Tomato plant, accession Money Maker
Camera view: bottom (45 deg); turntable rotation: 90 degrees
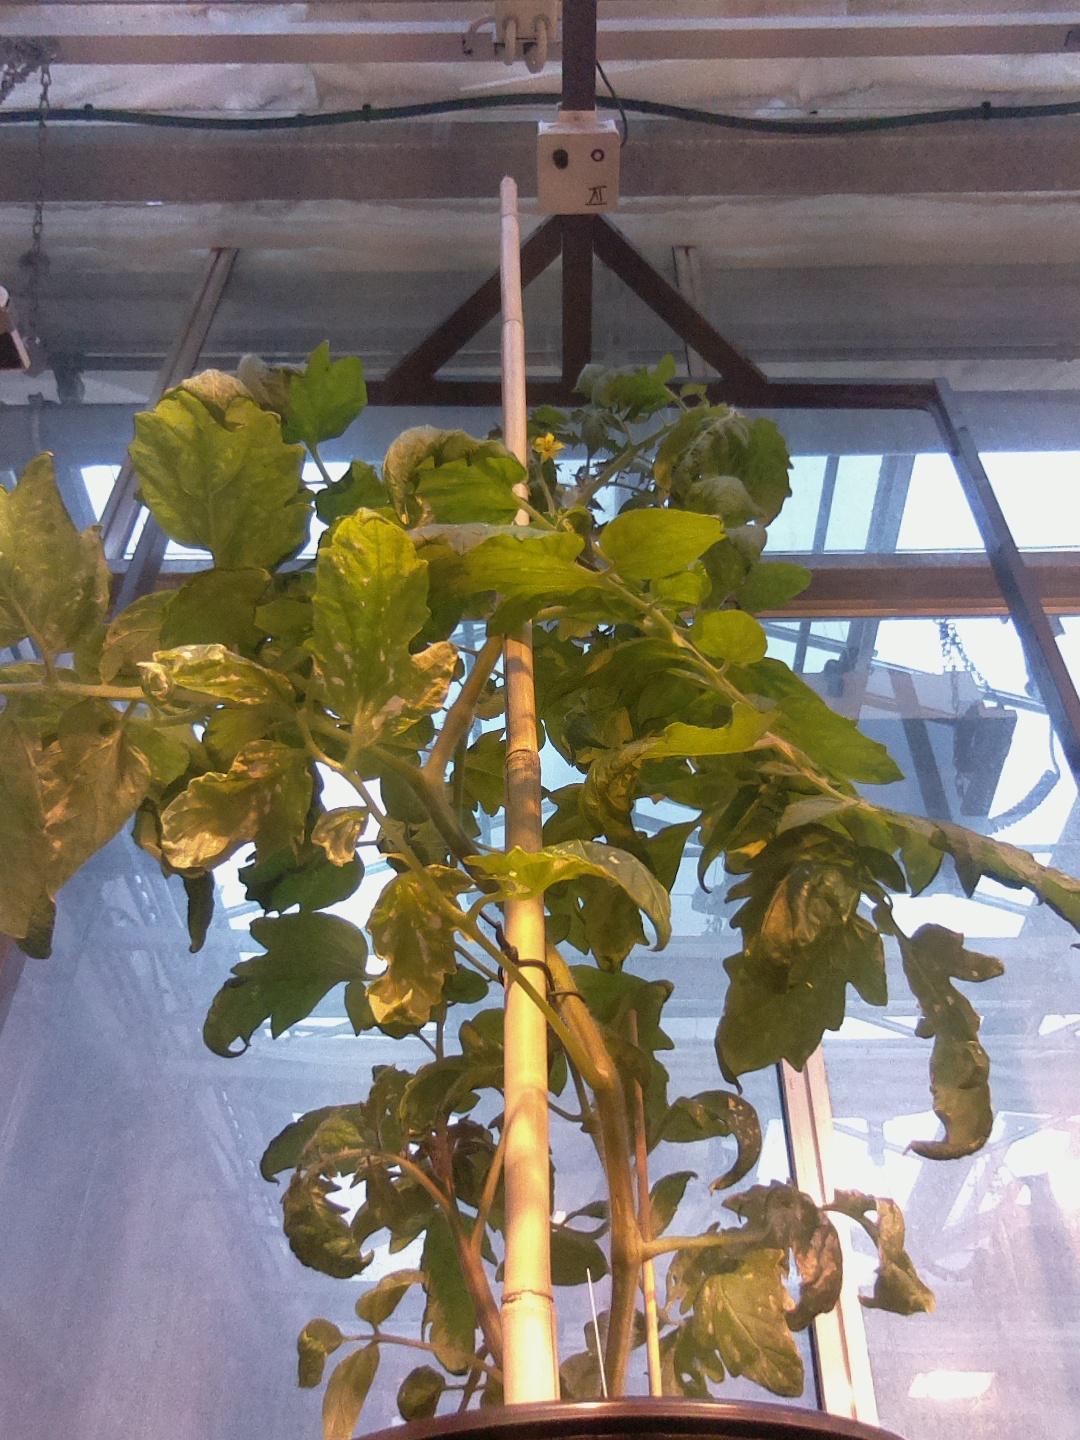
BBCH growth stage 64: 40%-50% of flowers open